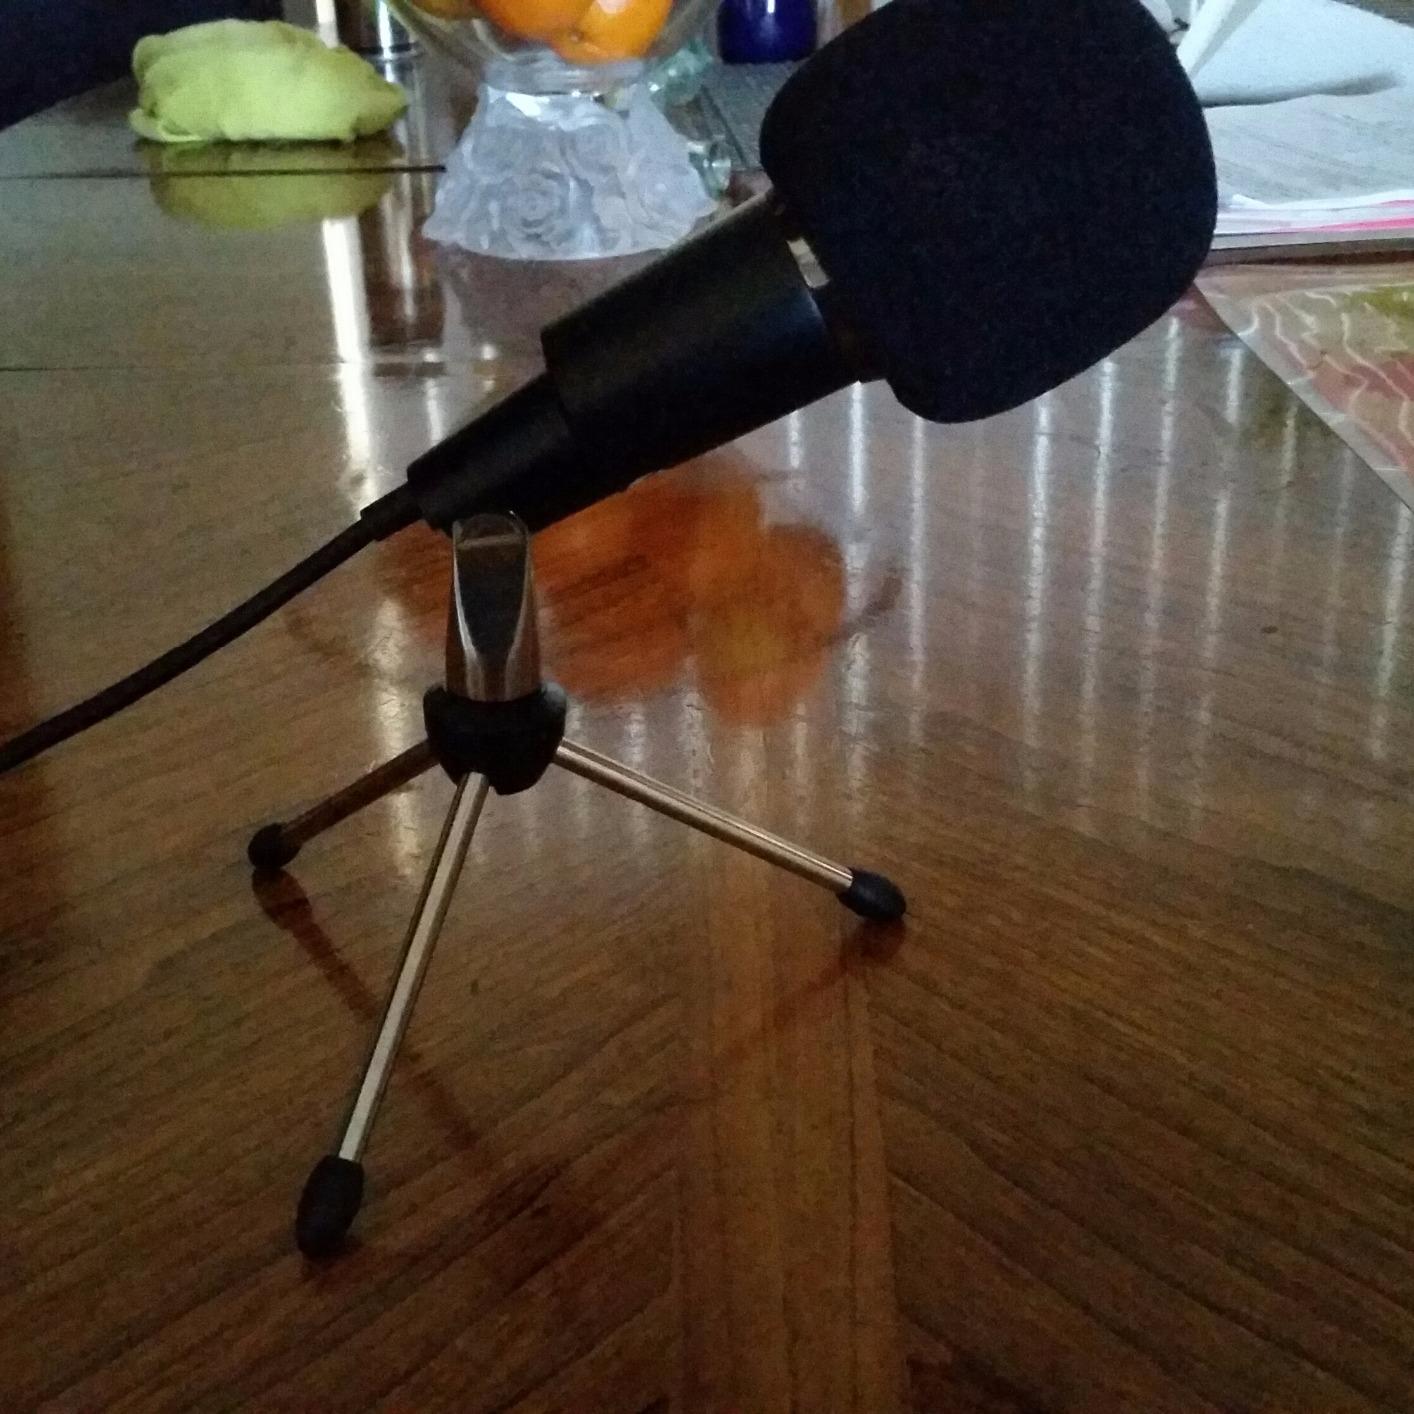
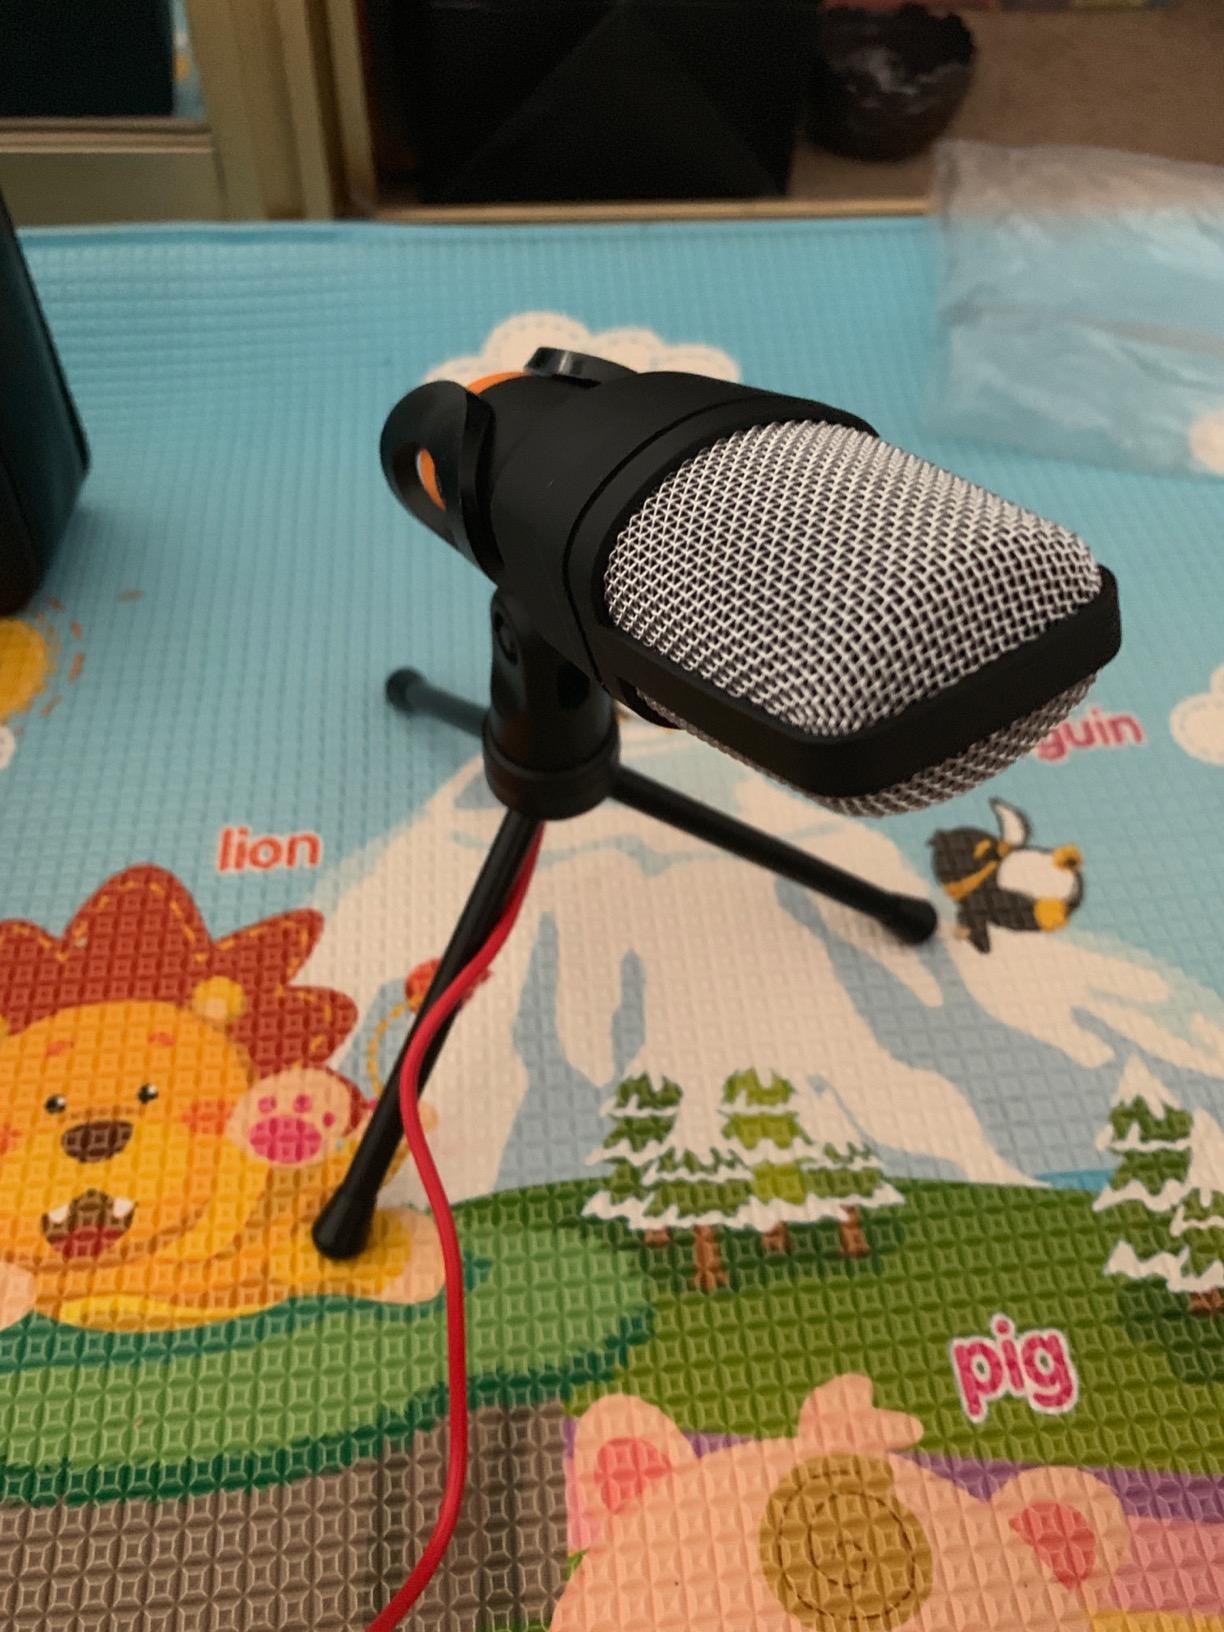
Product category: microphone
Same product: no